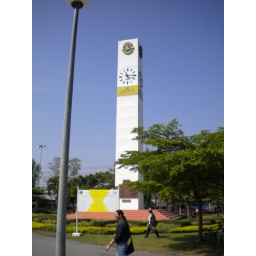
clock tower in a park